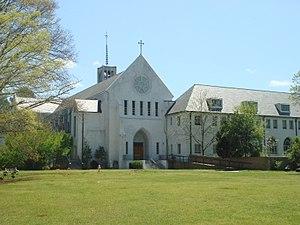
L'abbaye Notre-Dame du Saint-Esprit, est une abbaye cistercienne qui se trouve aux États-Unis, à Conyers dans l'État de Géorgie. La communauté comprend en 2009 quarante-huit moines et vit de culture de bonsaïs, d'horticulture de fabrication de vitraux et divers artisanat monastique.